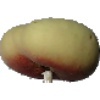
Label: peach_flat